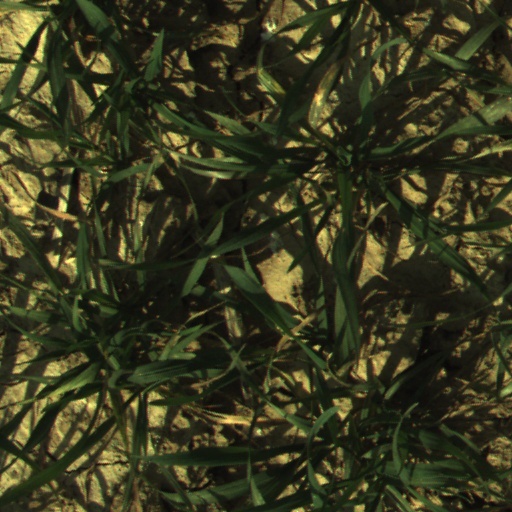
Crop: wheat